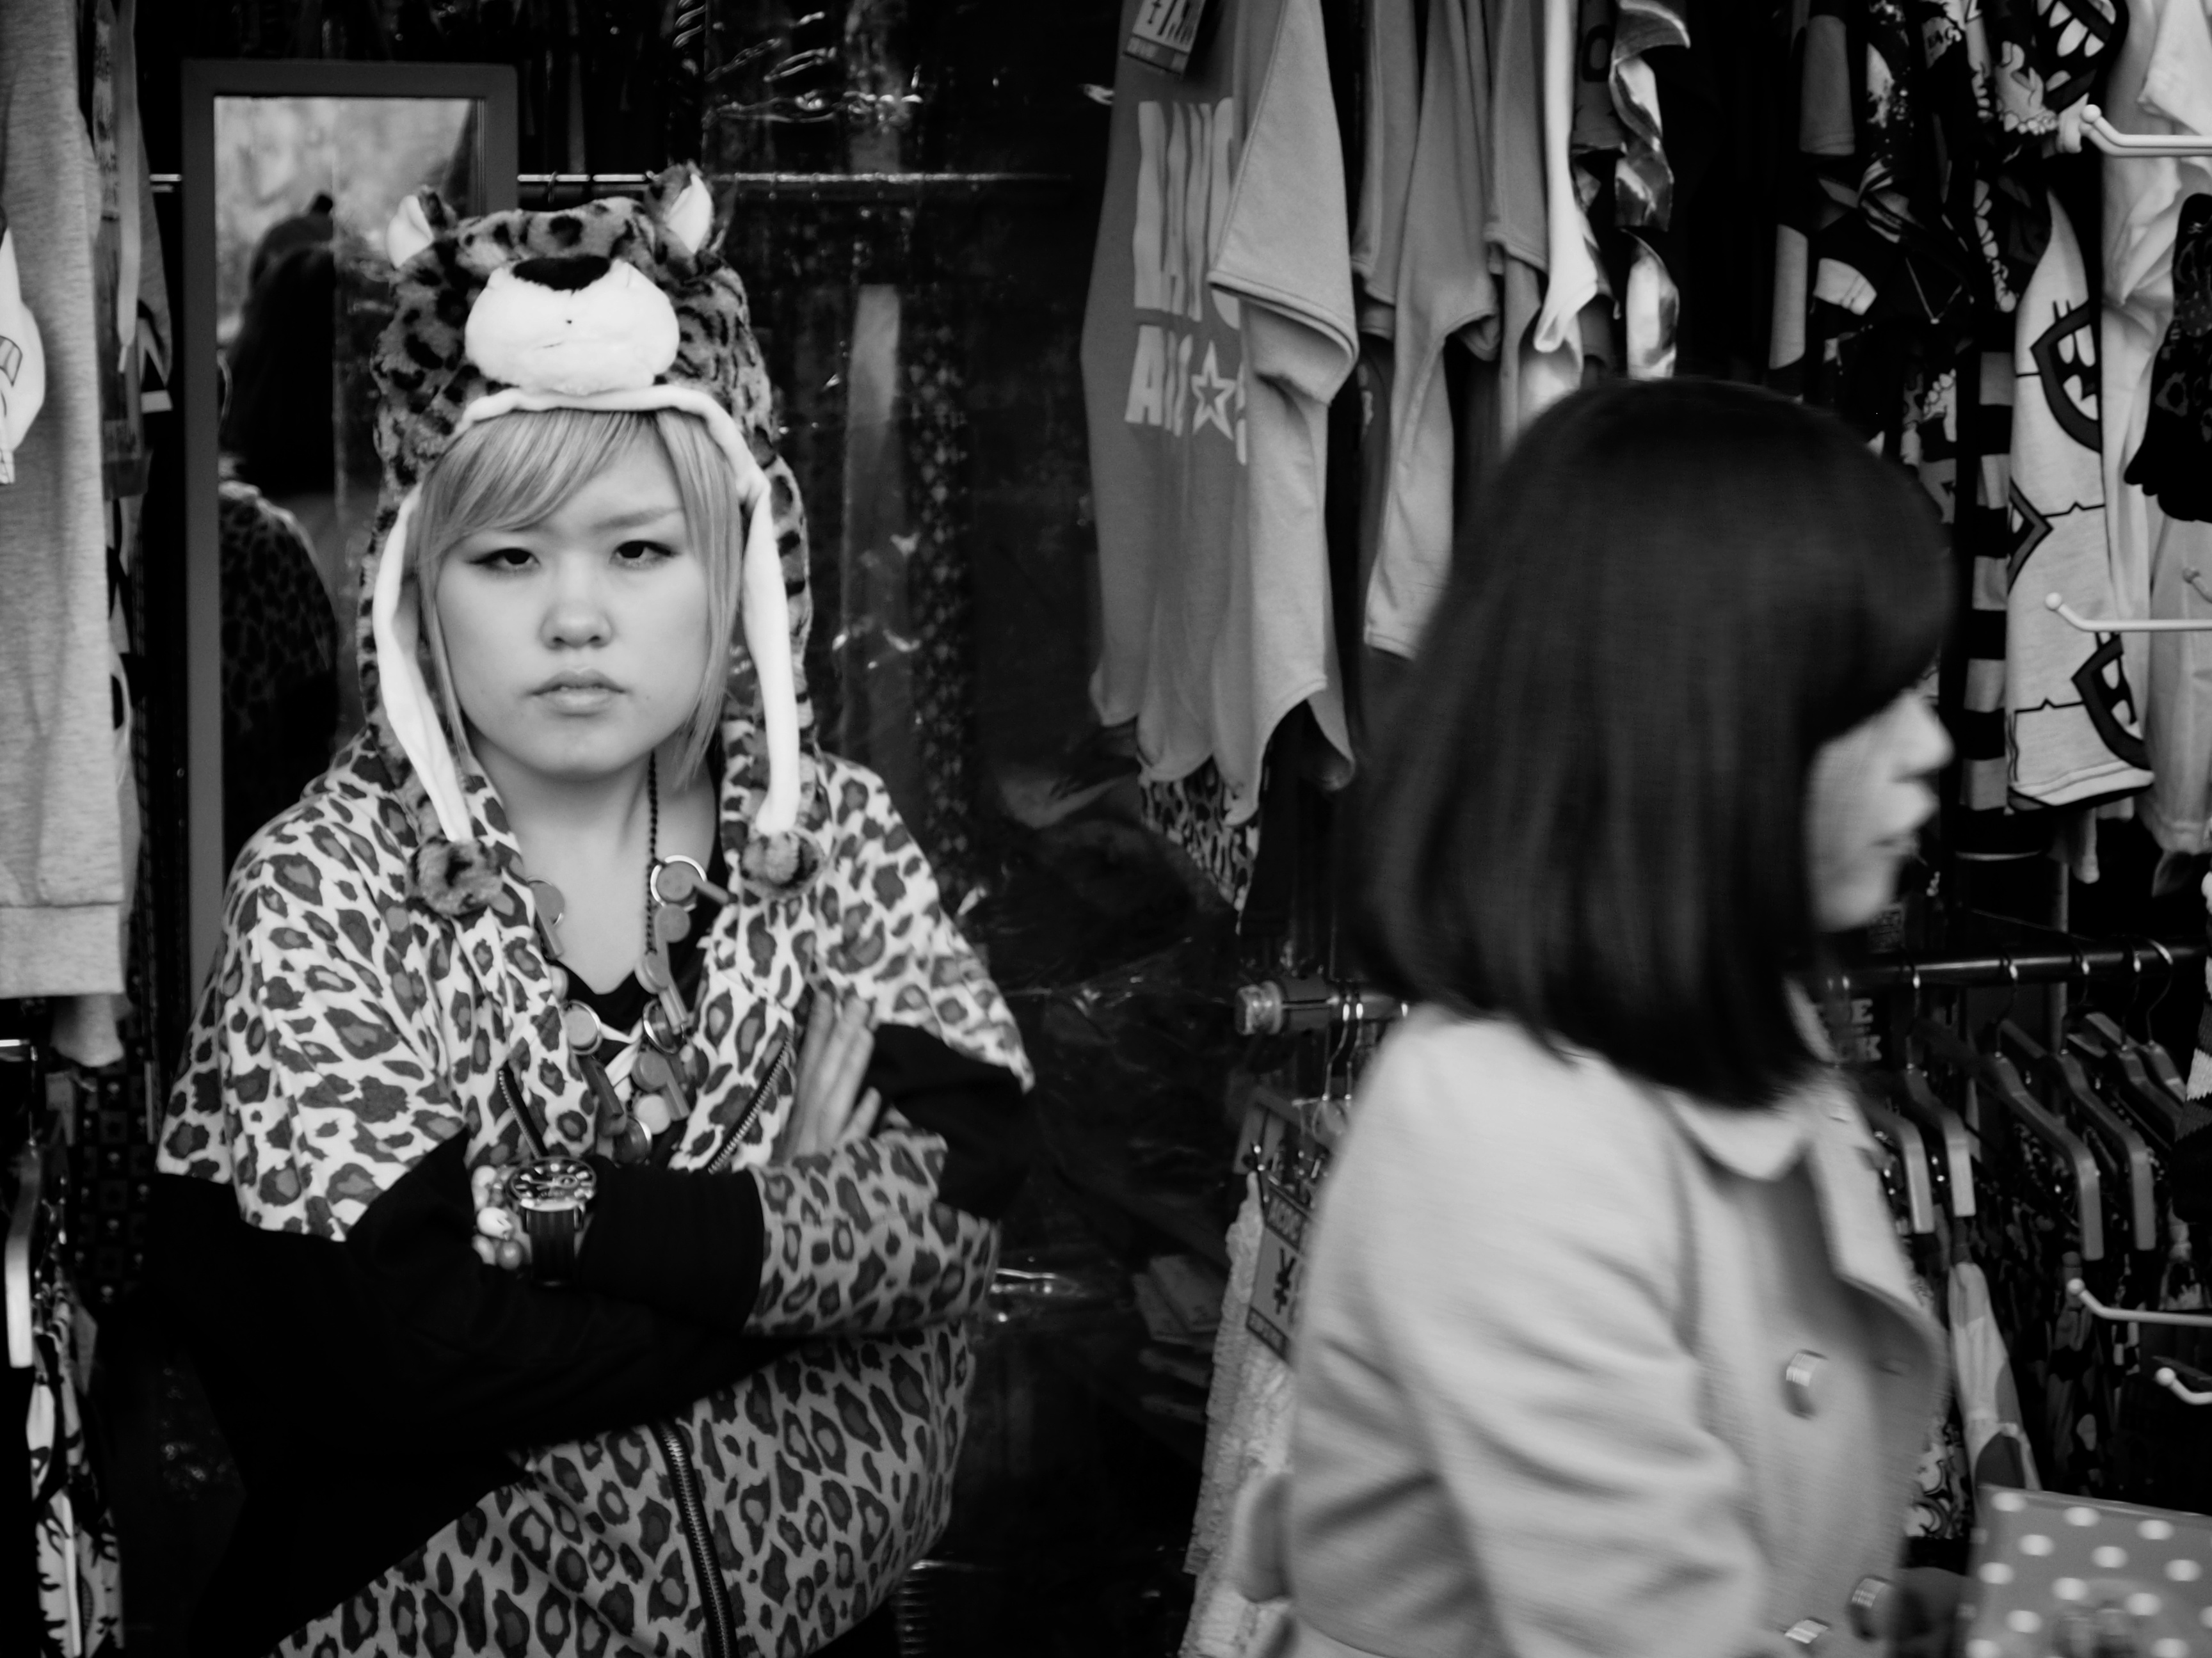
black and white, people, white, street, photography, portrait, fashion, black, monochrome, japan, streetphotography, bw, blackandwhite, cosplay, tokyo, olympus, photograph, omd, strasenfotografie, tokio, harajuku, monochrome photography, film noir